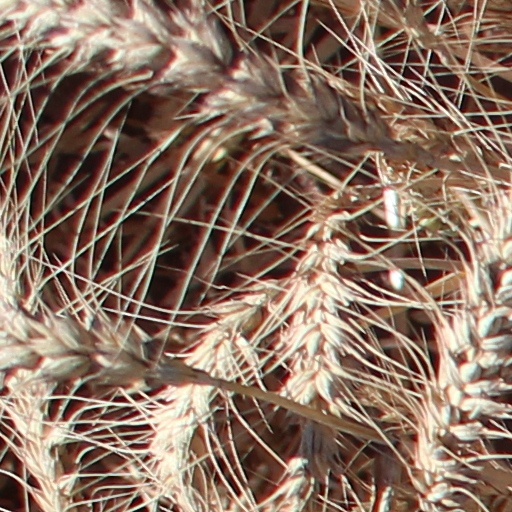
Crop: wheat